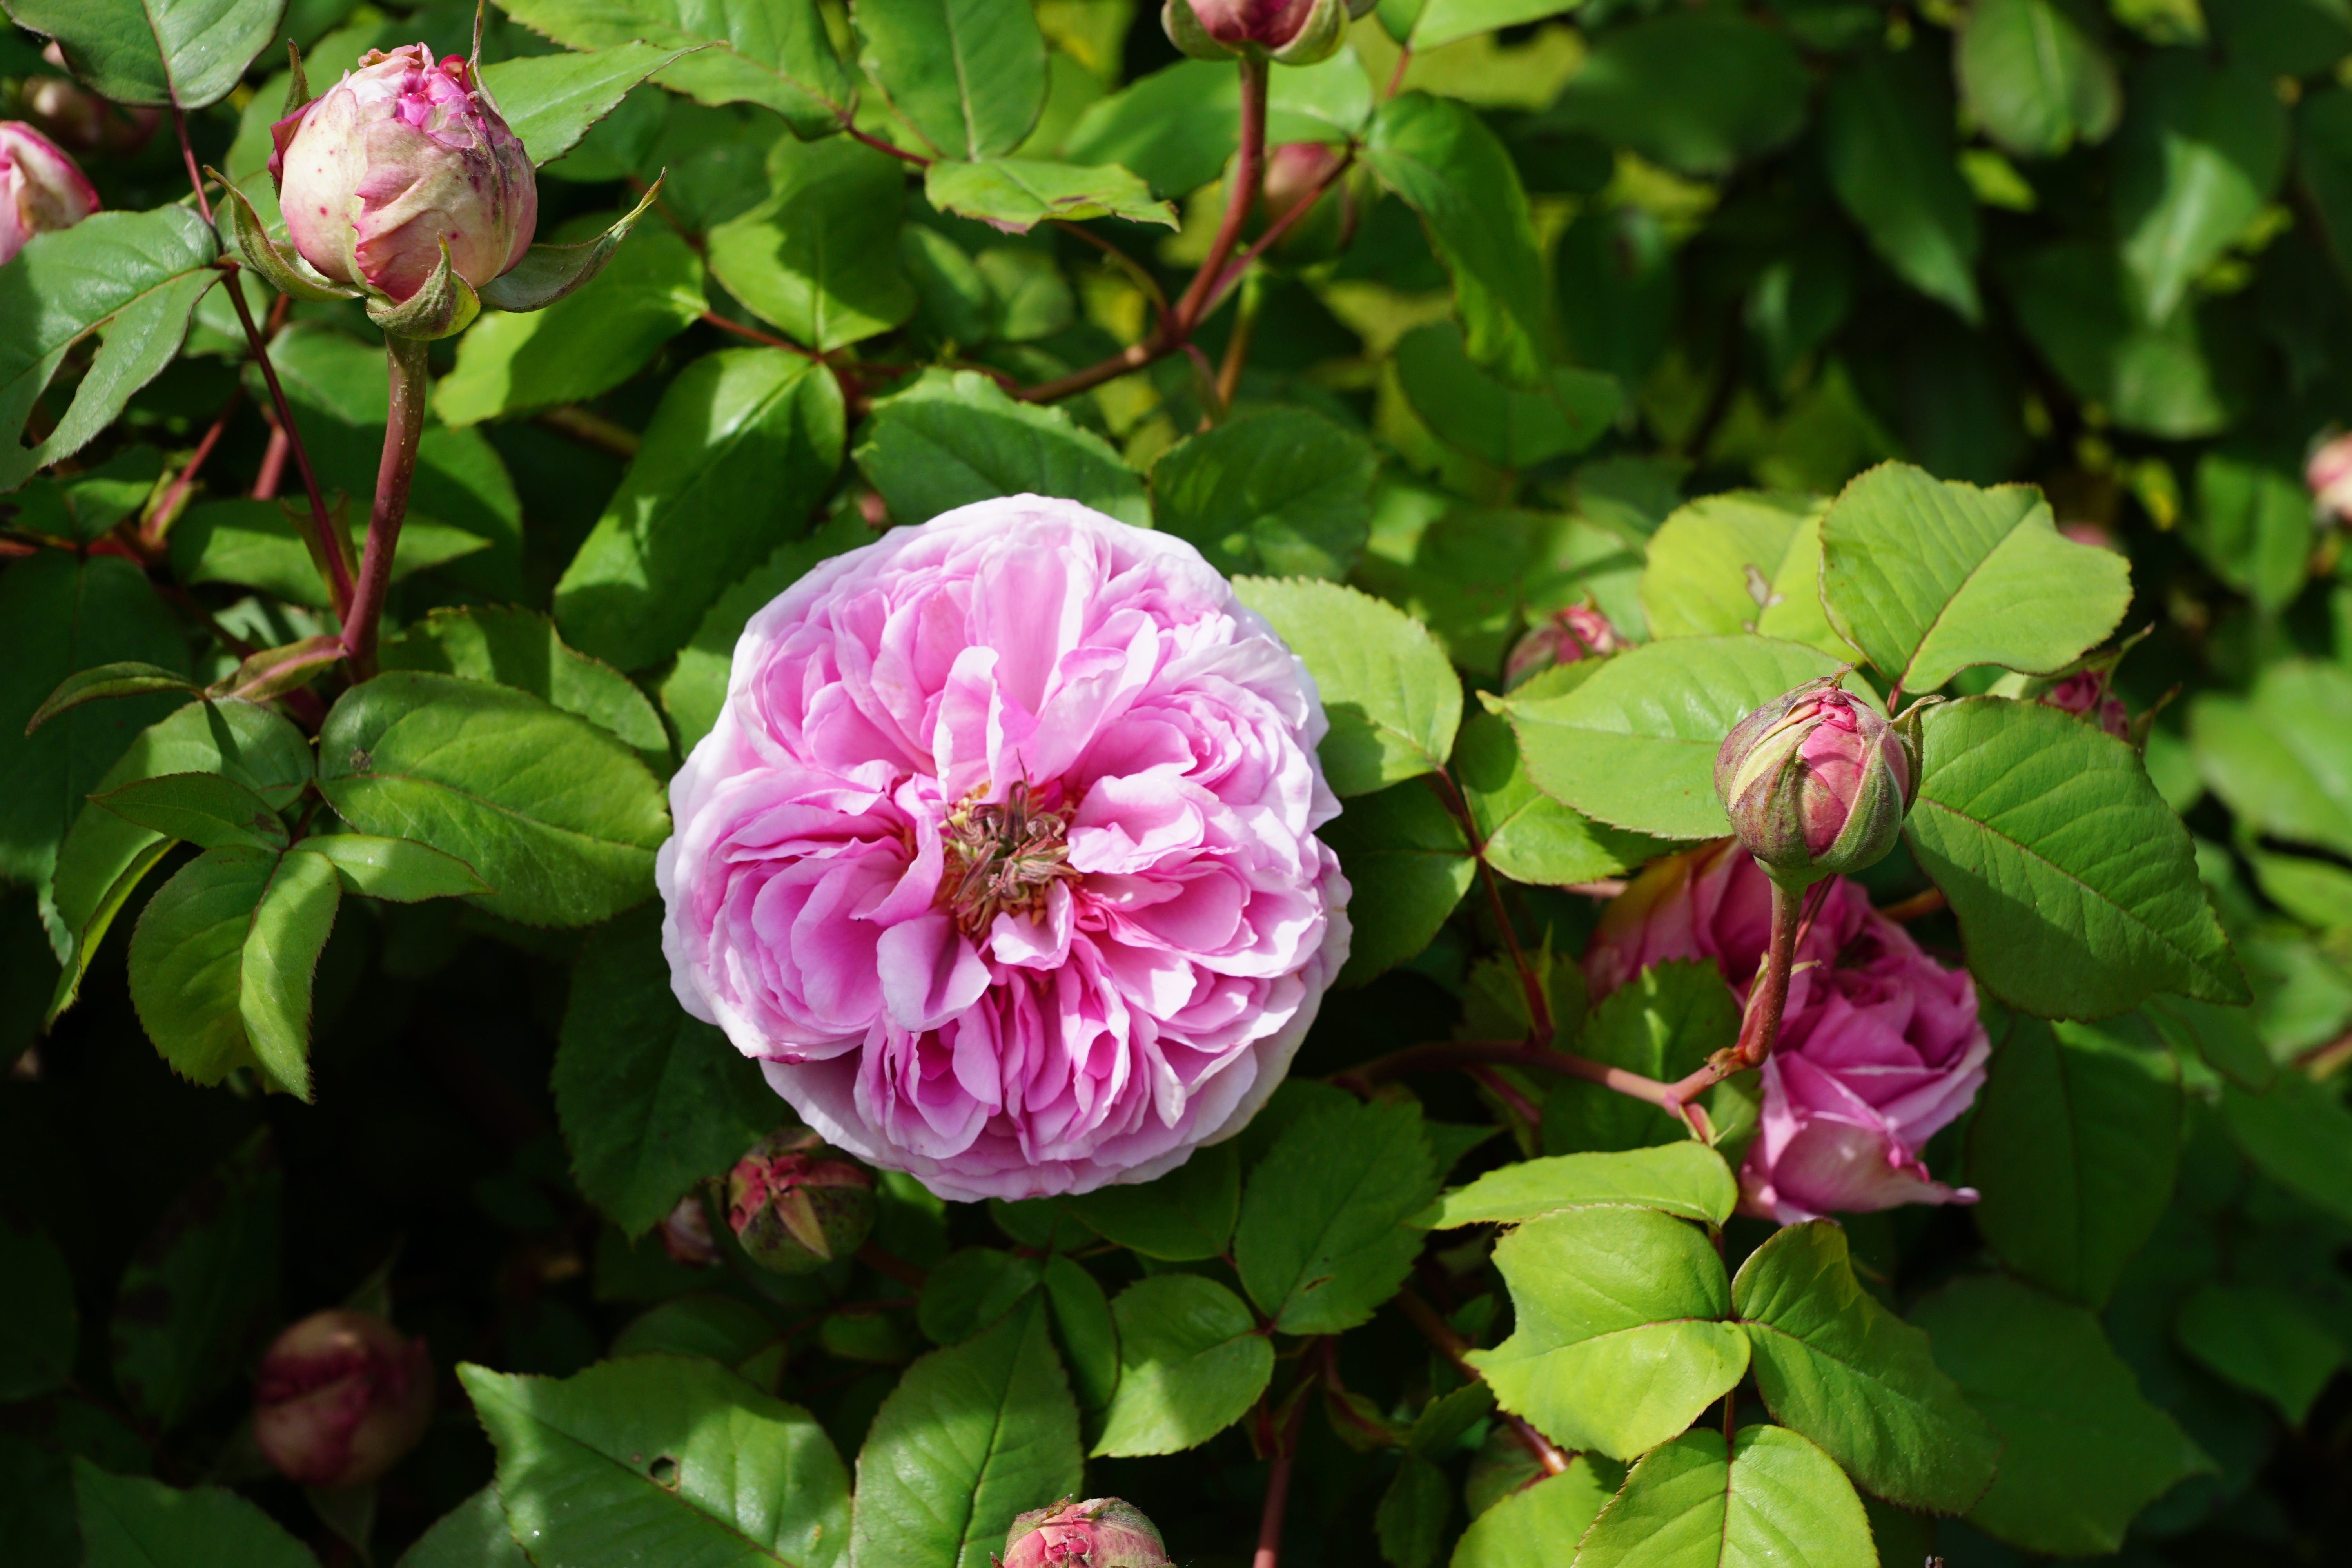
nature, blossom, plant, flower, petal, bloom, rose, spring, botany, close, flora, petals, peony, floribunda, fragrance, flowering plant, garden roses, rose family, rosa rugosa, land plant, rosa centifolia, rosa gallica